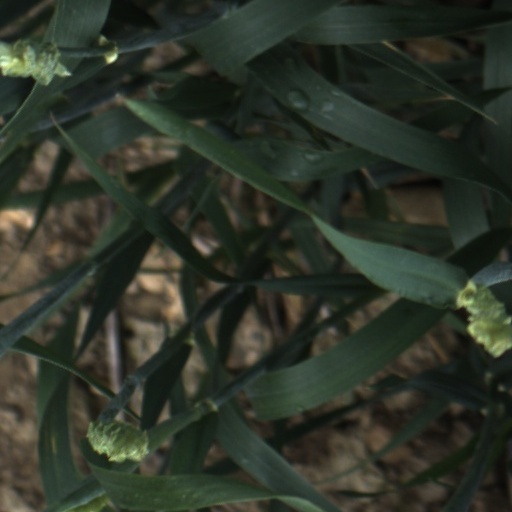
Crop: wheat